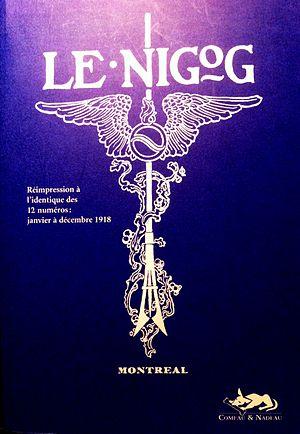
Ré-édition du Nigog par Comeau &amp
Ozias Leduc, né le 8 octobre 1864 à Mont-Saint-Hilaire et mort le 16 juin 1955 à Saint-Hyacinthe, est un peintre canadien, l'un des plus importants de l'histoire du Québec. Il est le maître d'artistes tels Paul-Émile Borduas et Gabrielle Messier. Leduc peint beaucoup de portraits, de natures mortes et de paysages, et accompli quelques travaux sur des édifices religieux. Leduc est surnommé « le sage de Saint-Hilaire ».